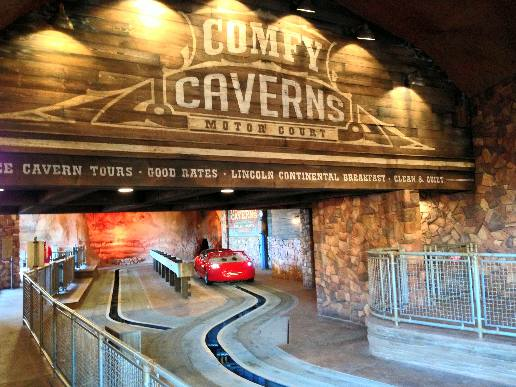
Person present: No